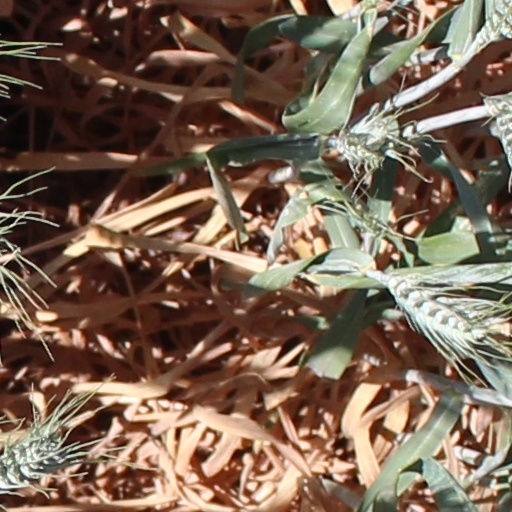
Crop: wheat